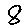
Label: 8